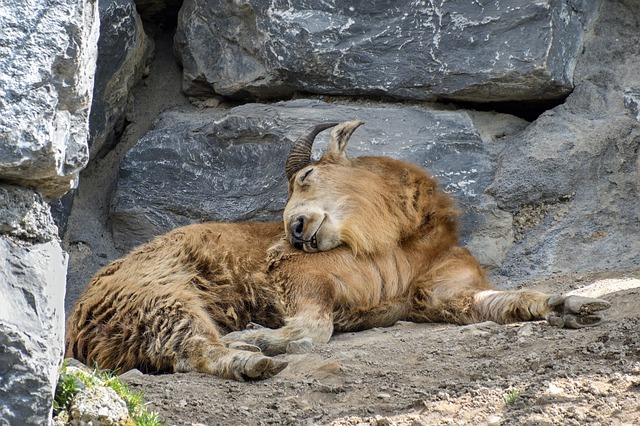
Label: sheep